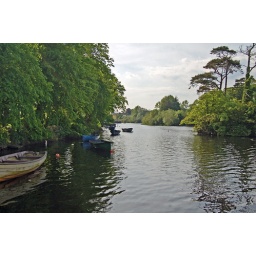
Rowing boats moored on the river just below Sligo town